Napoleon's tomb

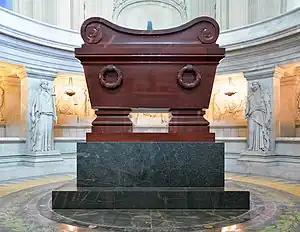
Sarcophagus of Napoleon

Napoleon's tomb is the monument erected at Les Invalides in Paris to keep the remains of Napoleon following their repatriation to France from Saint Helena in 1840, or , at the initiative of King Louis Philippe I and his minister Adolphe Thiers. While the tomb's planning started in 1840, it was only completed two decades later and inaugurated by Emperor Napoleon III on 2 April 1861, after its promoter Louis Philippe I, architect Louis Visconti, and main sculptors James Pradier and Pierre-Charles Simart had all died in the meantime.